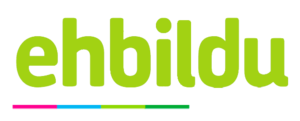
Euskal Herria Bildu, abrégé en EH Bildu, est une coalition politique basque présente dans la communauté autonome basque et dans la communauté forale de Navarre en Espagne.
Les élections générales espagnoles de 2015 se sont tenues le dimanche 20 décembre 2015 afin d'élire les 350 députés et 208 des 266 sénateurs de la XIᵉ législature des Cortes Generales. 18 députés sont élus dans la communauté autonome du Pays basque.
Les élections générales espagnoles de 2016 se sont tenues le dimanche 26 juin 2016 afin d'élire les 350 députés et 208 des 266 sénateurs de la XIIᵉ législature des Cortes Generales. 18 députés sont élus dans la communauté autonome du Pays basque.